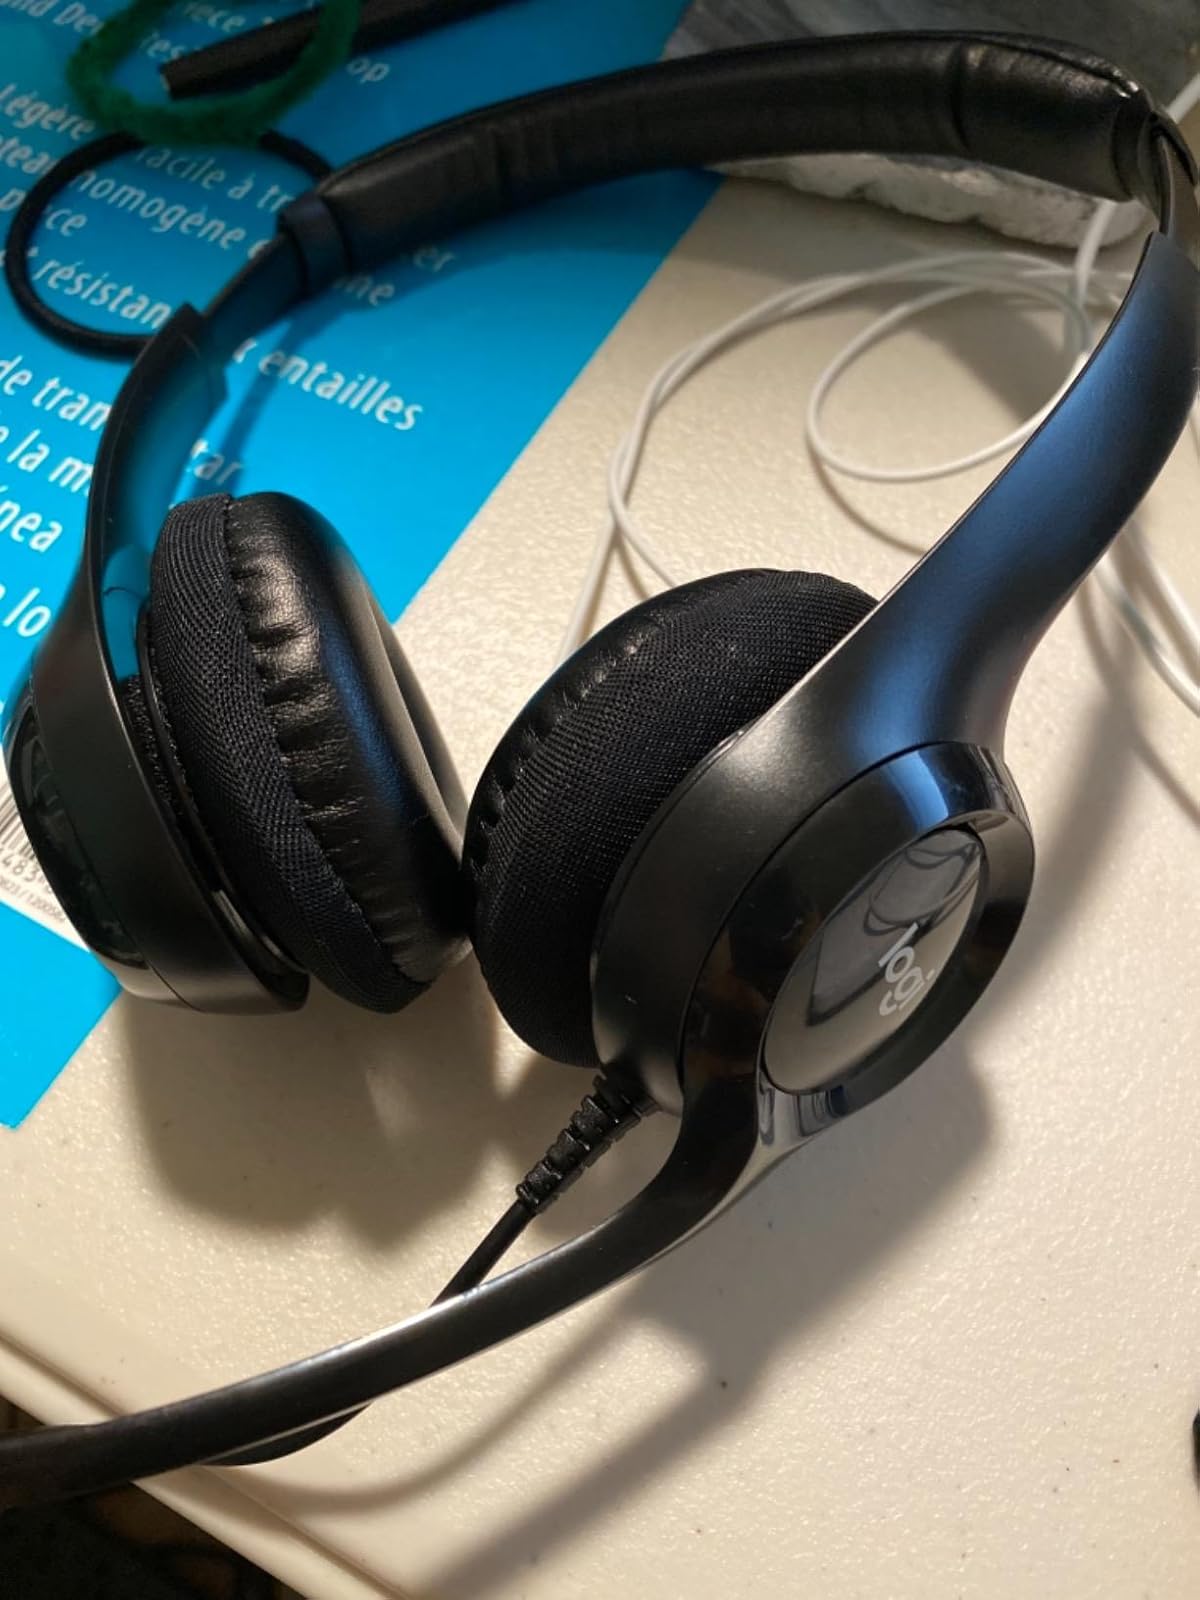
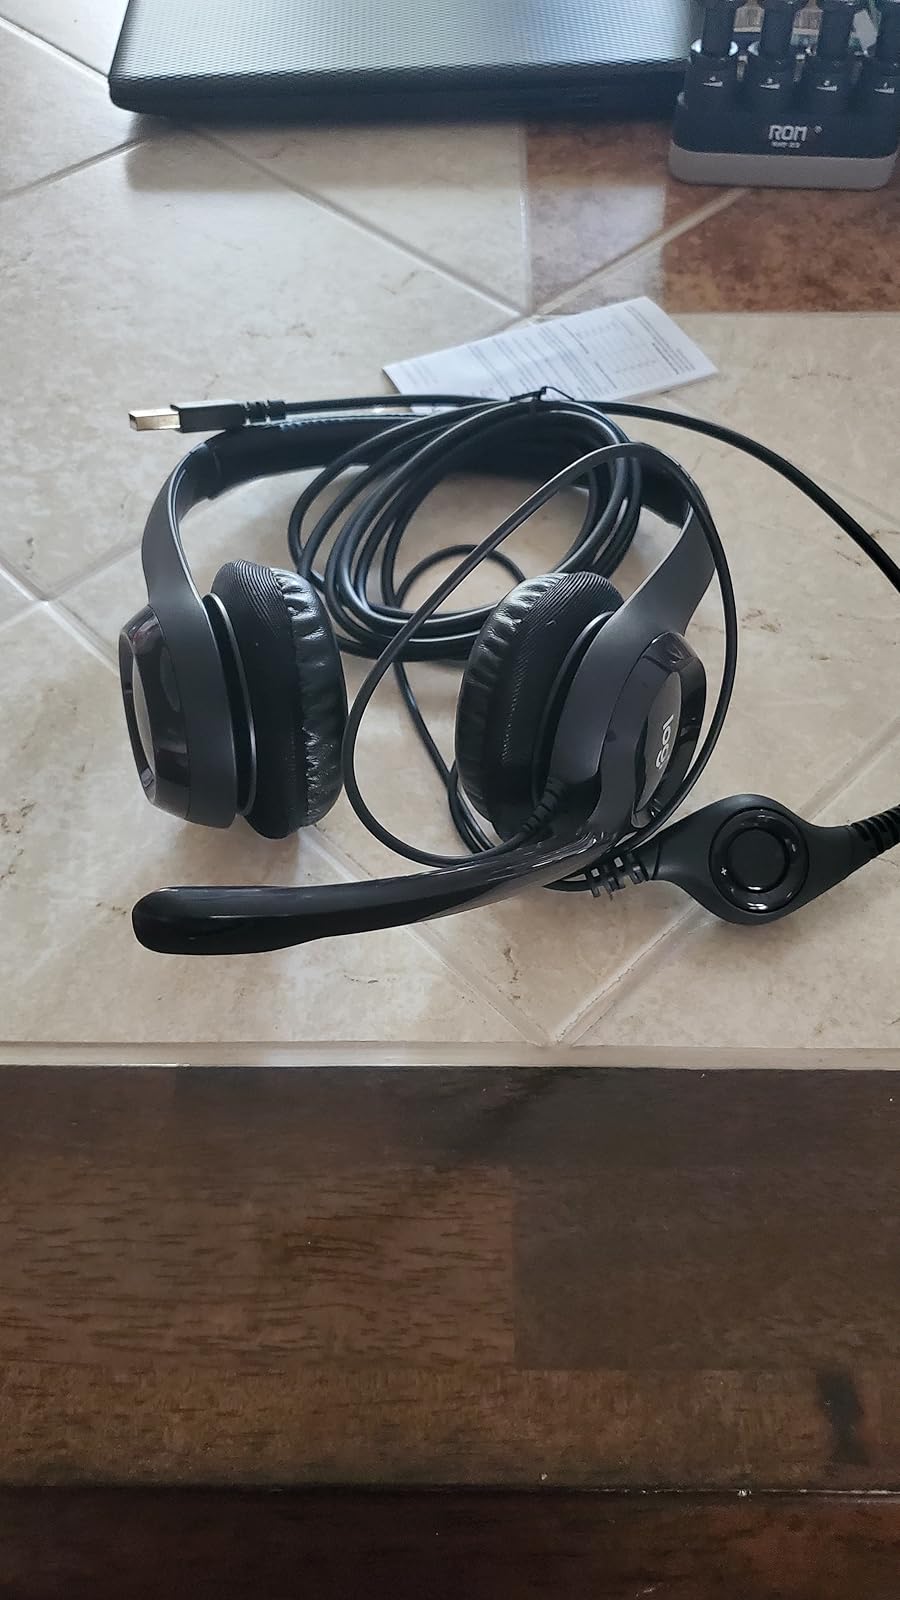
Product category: headphones
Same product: yes